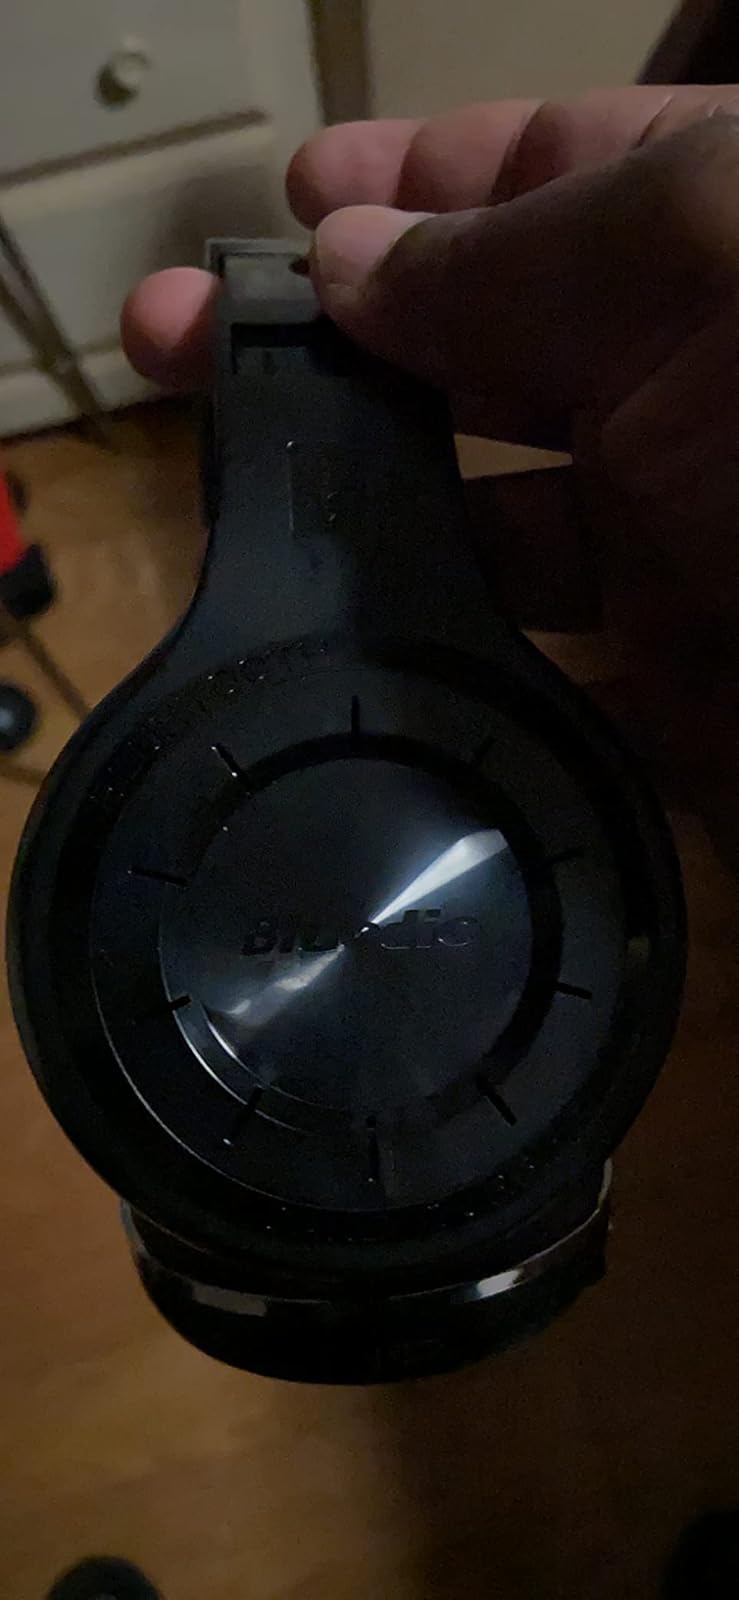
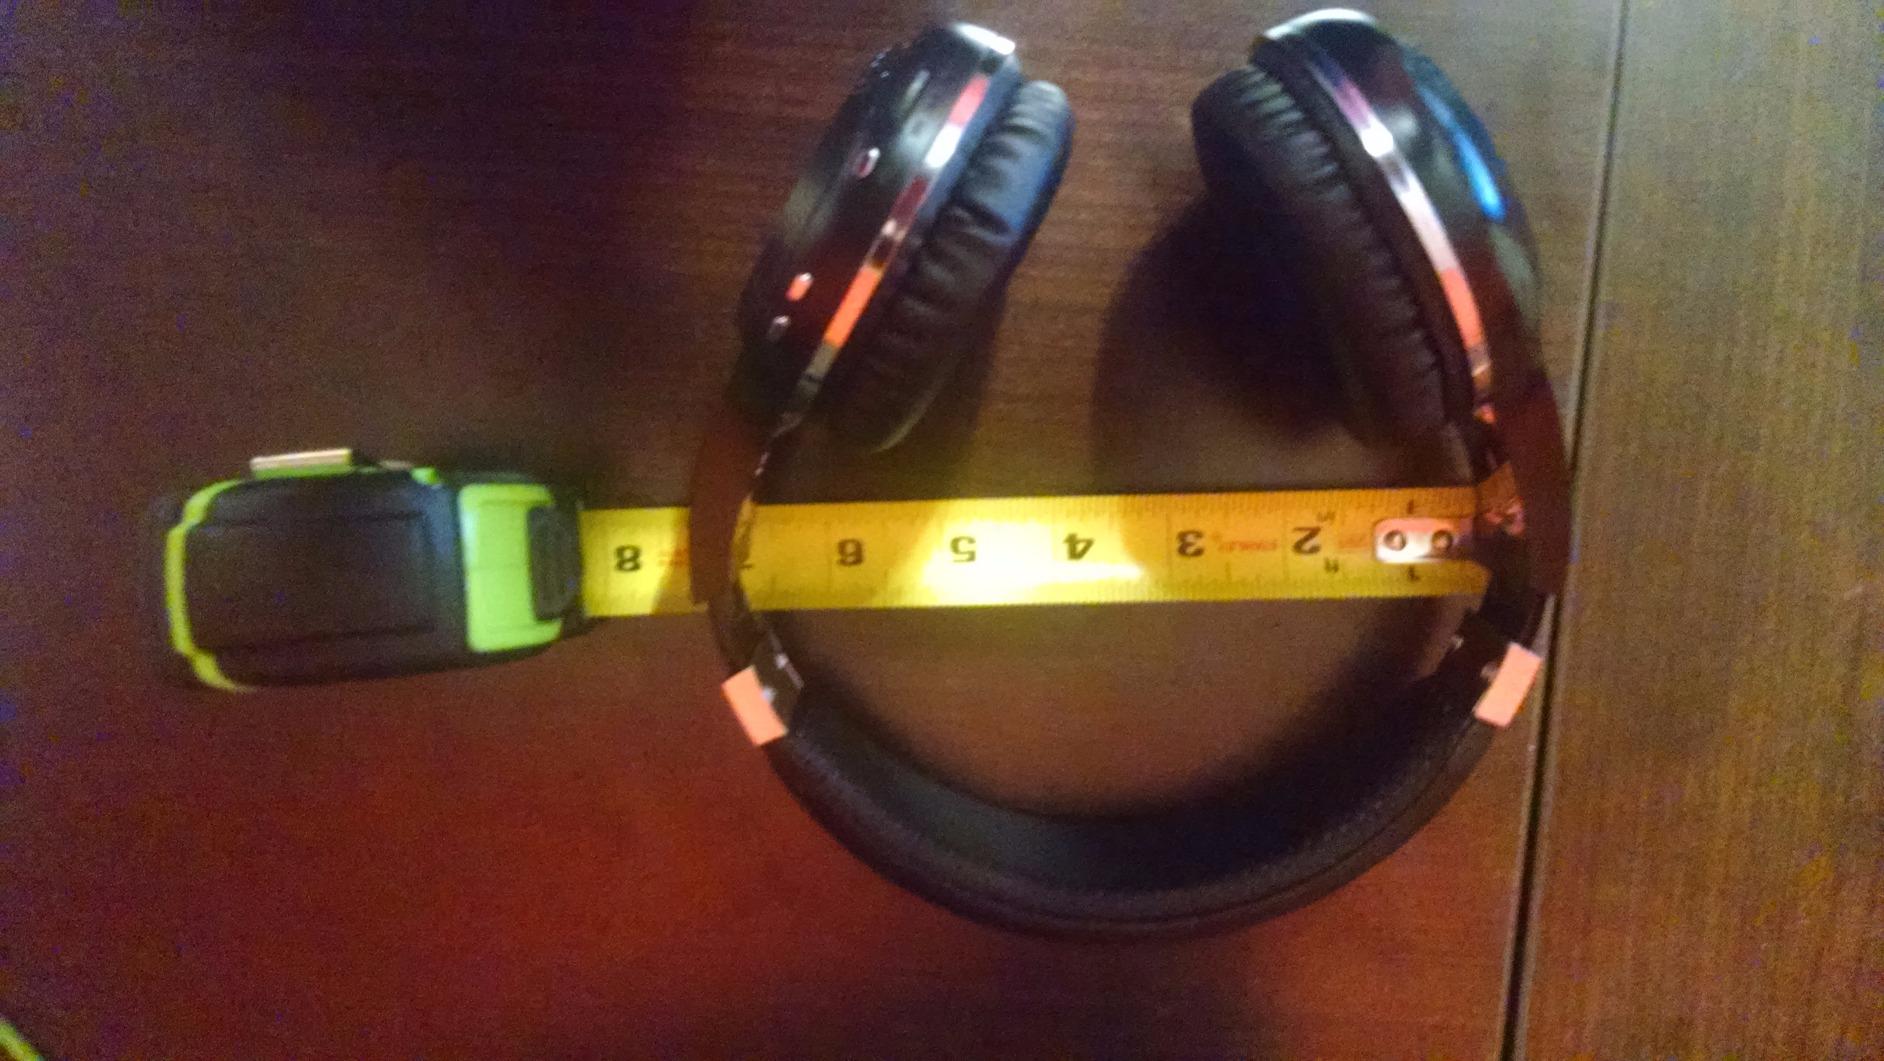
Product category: headphones
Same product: yes